Chestnut Street District

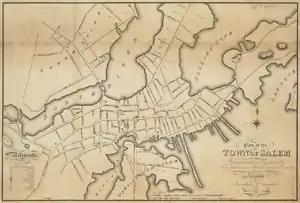
Salem, 1820

The Stephen Phillips House is located at 34 Chestnut Street. A classic car show is held every year at The Stephen Phillips House. The Phillips House is now owned and operated as a historic house museum by Historic New England and is open for public tours.